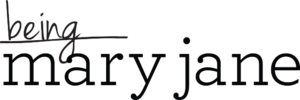
Being Mary Jane est une série télévisée américaine créée par Mara Brock Akil et diffusée entre le 2 juillet 2013 et le 23 avril 2019 sur BET.